Chemuru

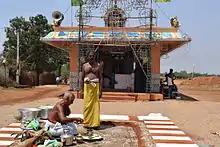
Sri Panduranga Swamy temple

All the population belongs to Hindu religion. Every year in month of March on full moon day (Pournami)"Sri Panduranga Swamy Brahmotsavalu" is celebrated. One the eve of this festival, the devotees walk on fire ("Agnigundam").